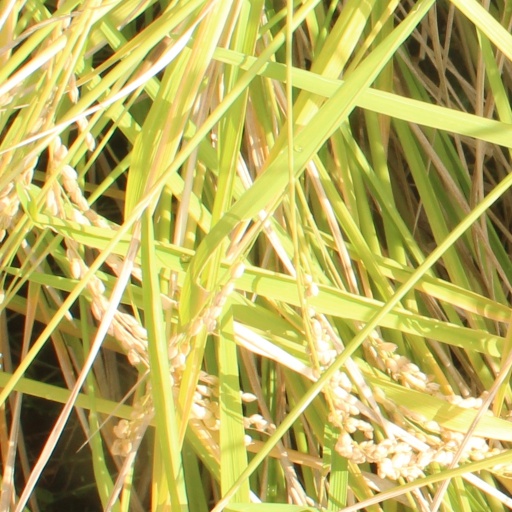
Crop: rice